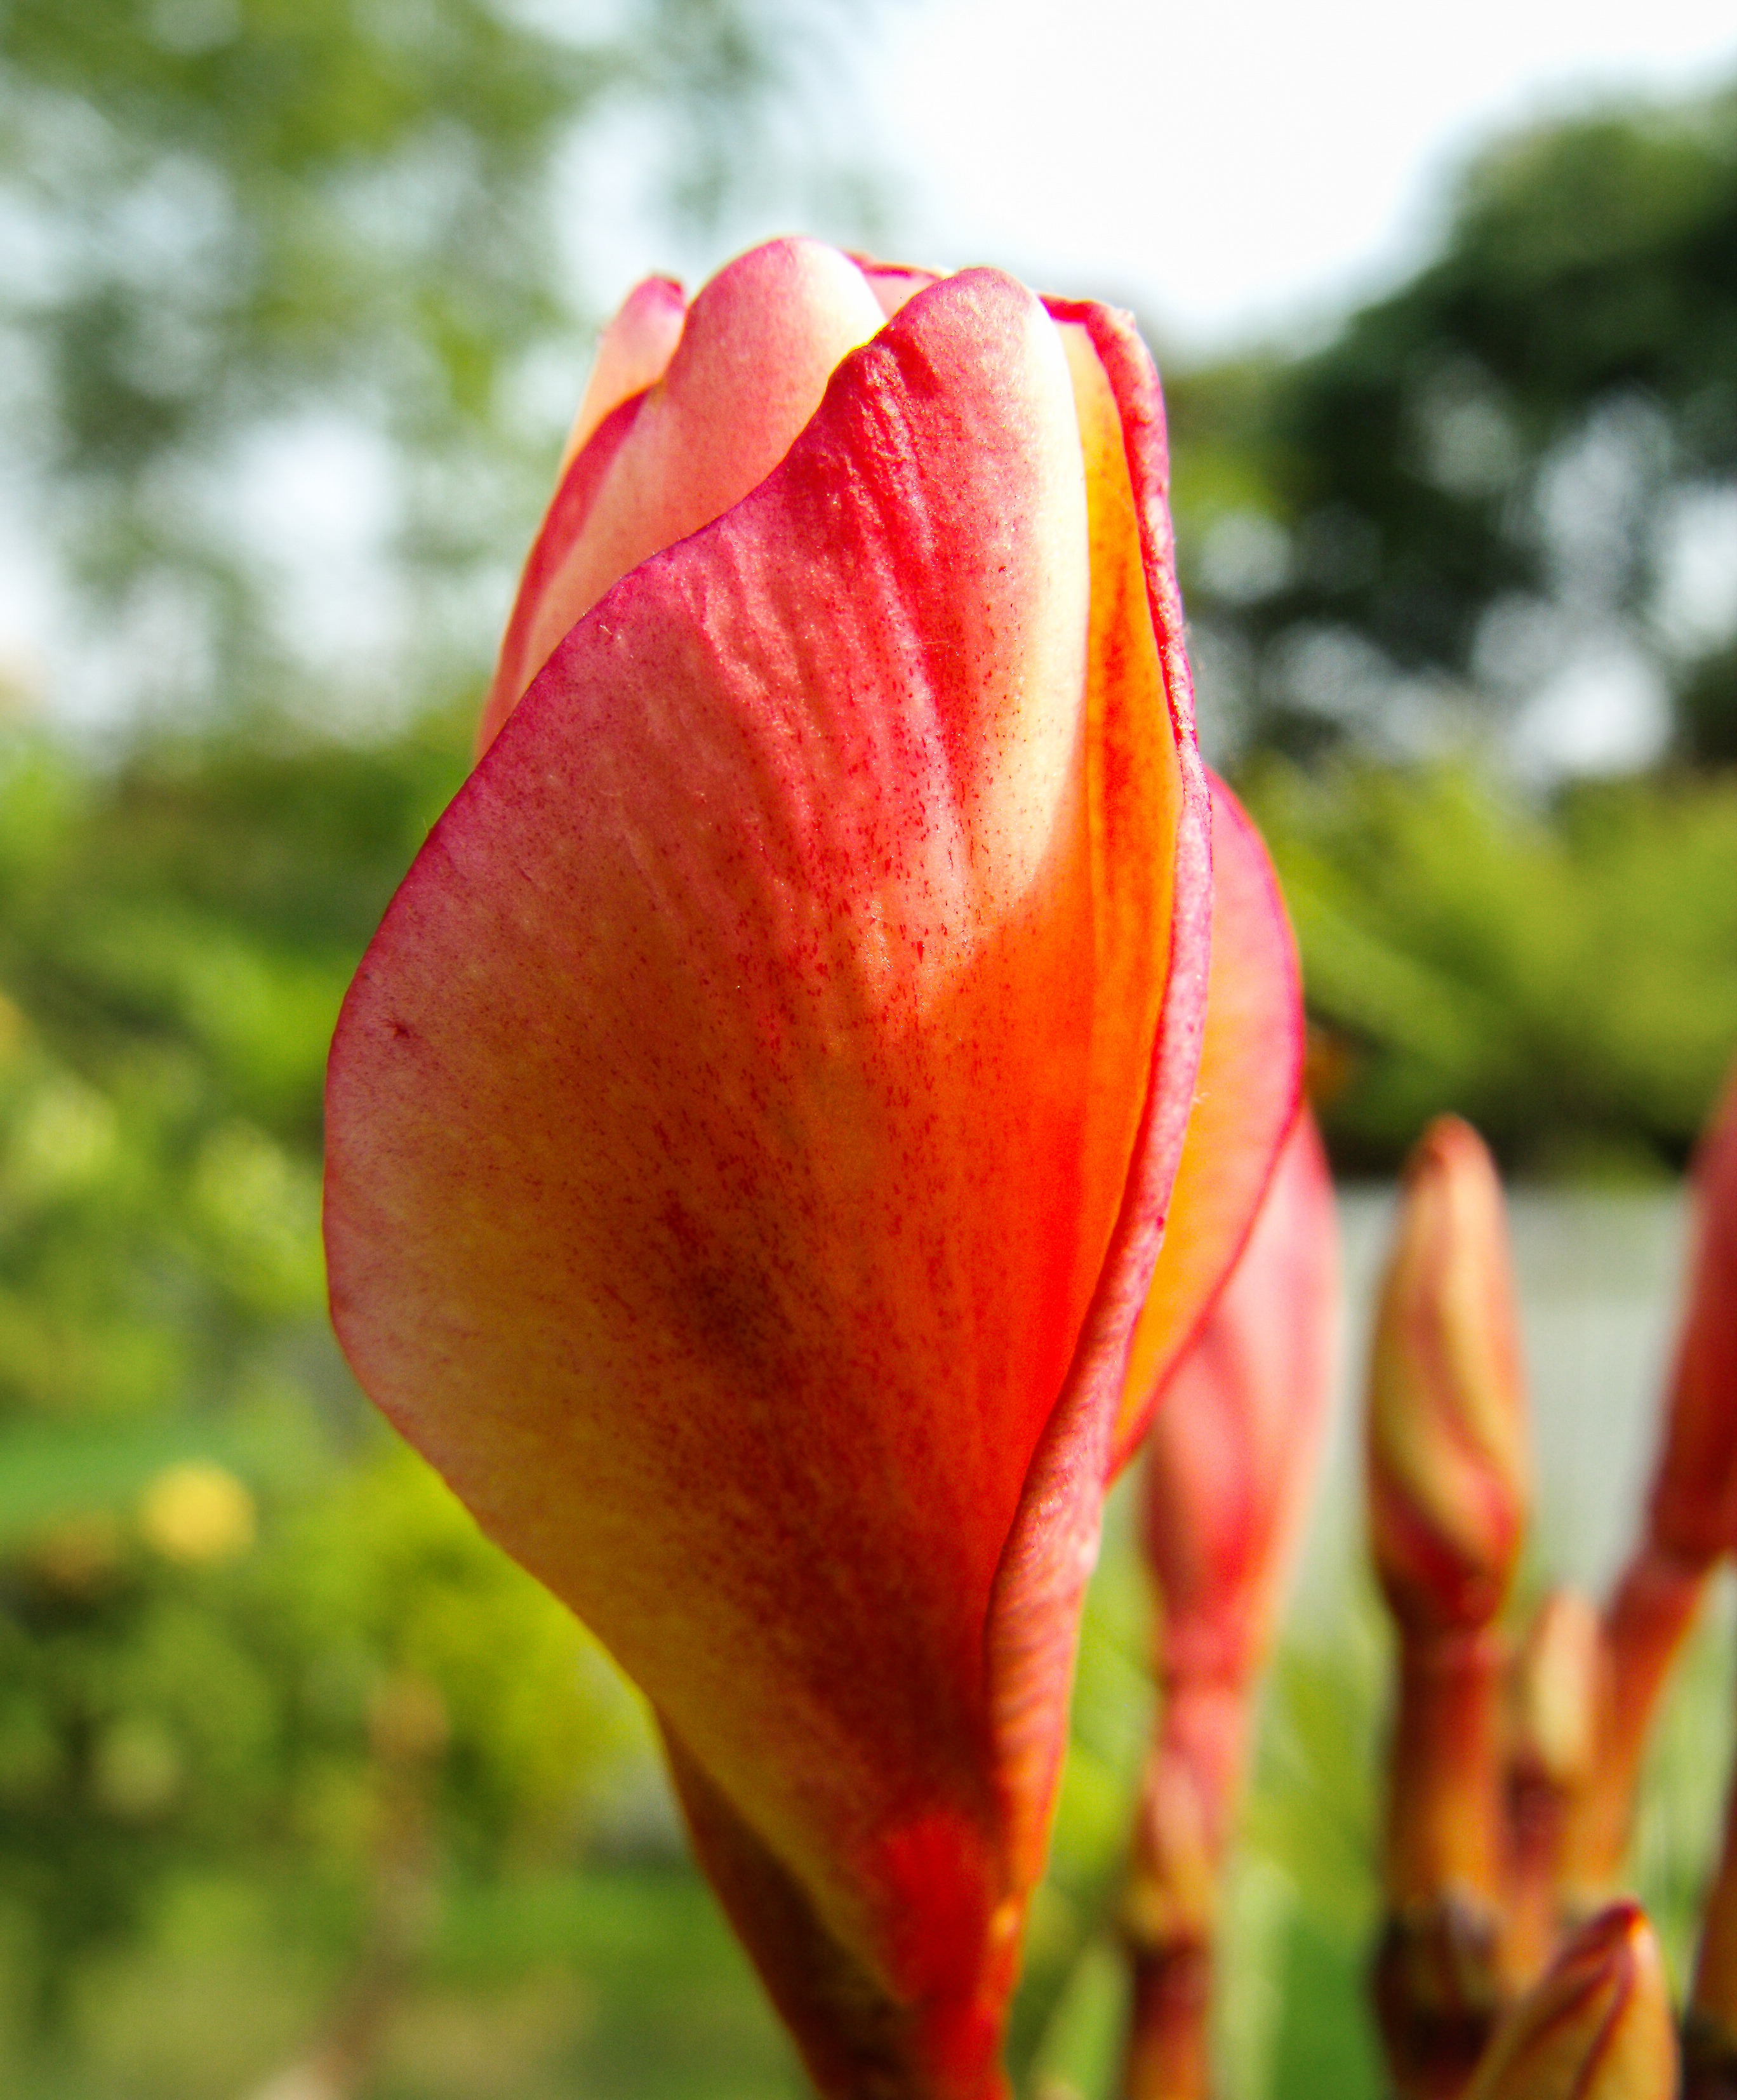
blossom, plant, leaf, flower, petal, bloom, tulip, red, botany, flora, close up, bud, macro photography, flowering plant, plant stem, land plant